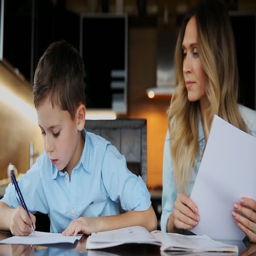
smiling mother helping his son doing homework , dictates the text to help you write sitting at the table in the kitchen